Ramyatna Shukla

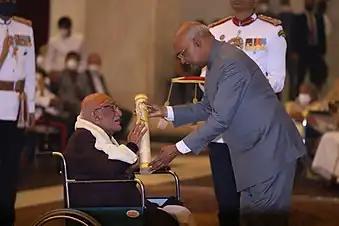
<a href="https%3A//www.youtube.com/watch%3Fv%3DUrTPgKjGtEA">Padma Shree Awardee-2021

Ramyatna Shukla, also written Ram Yatna Shukla (1932−2022) was an Indian scholar and linguist of the Sanskrit Language from Varanasi, Uttar Pradesh and contributed to conserving ancient and Sanskrit texts. He was the President of Kashi Vidvat Parishad, a body of scholars and saints in India. He was also known as Abhinav Panini, named after Sanskrit philologist and grammarian Pāṇini. He contributed to inventing new methods of Sanskrit grammar and Vedanta teaching and modernization. He was the recipient of Padma Shri in 2021. He ran a program to connect the new generation with Sanskrit by providing free education.